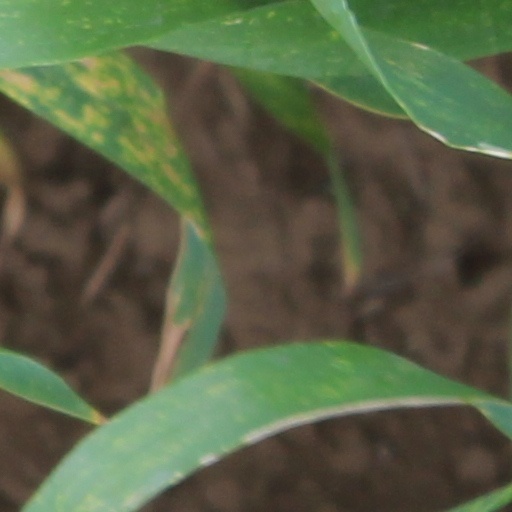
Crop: wheat